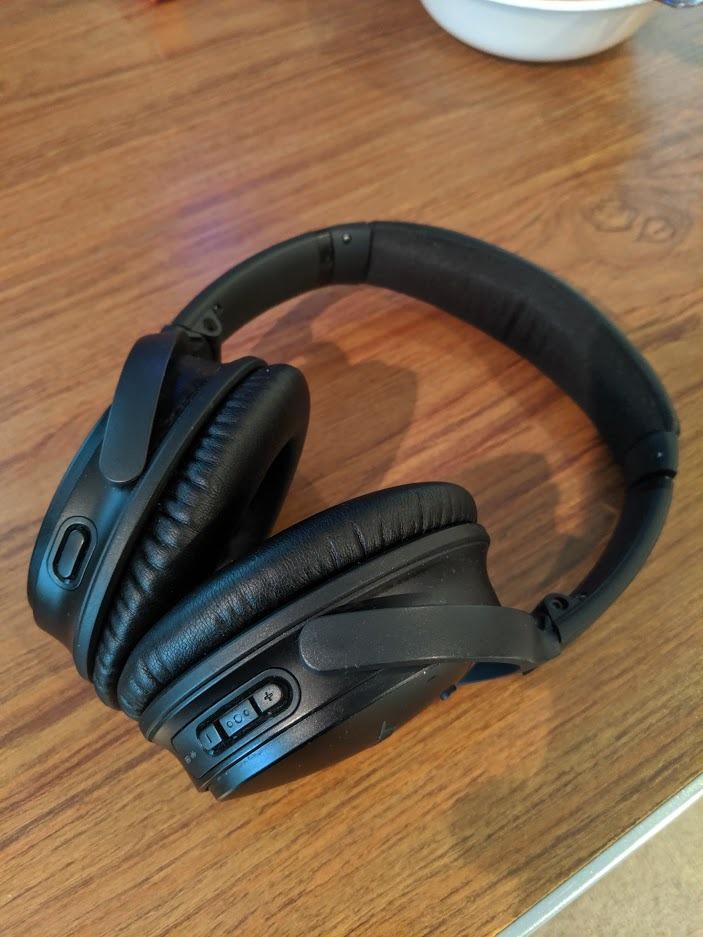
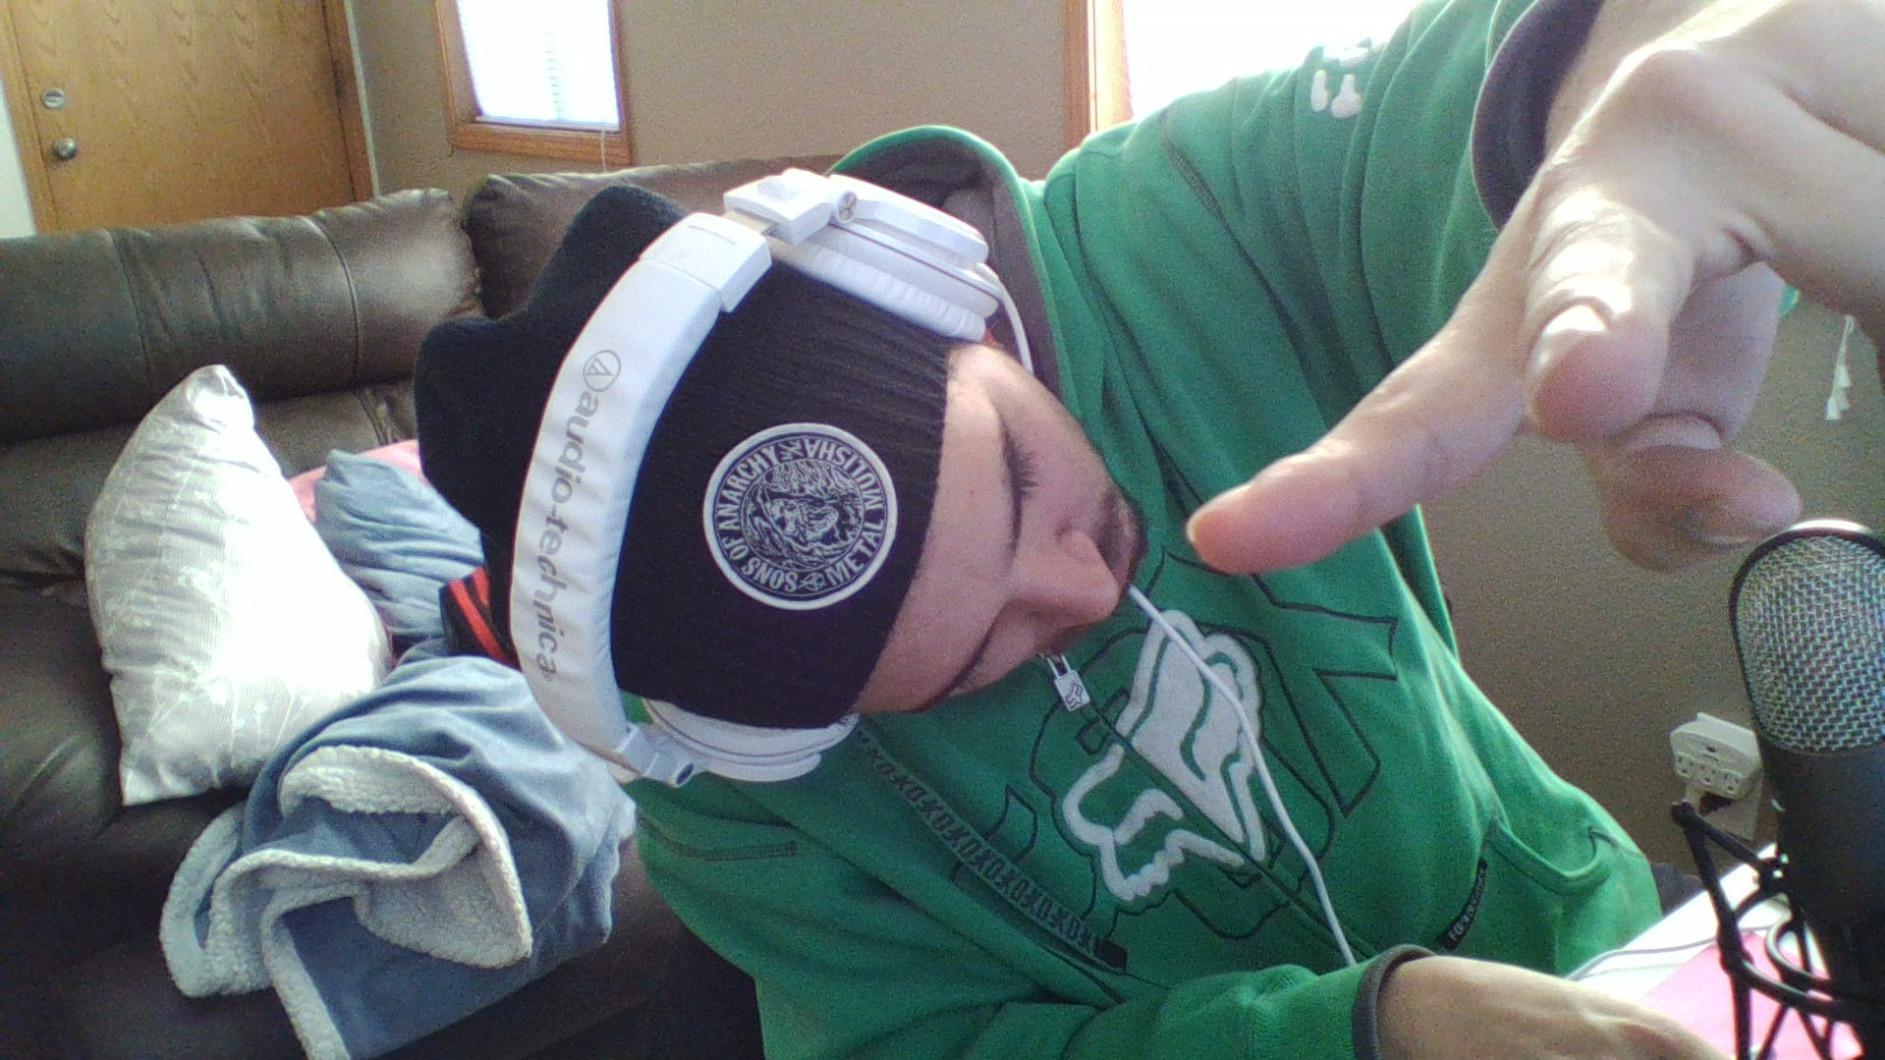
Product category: headphones
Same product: no